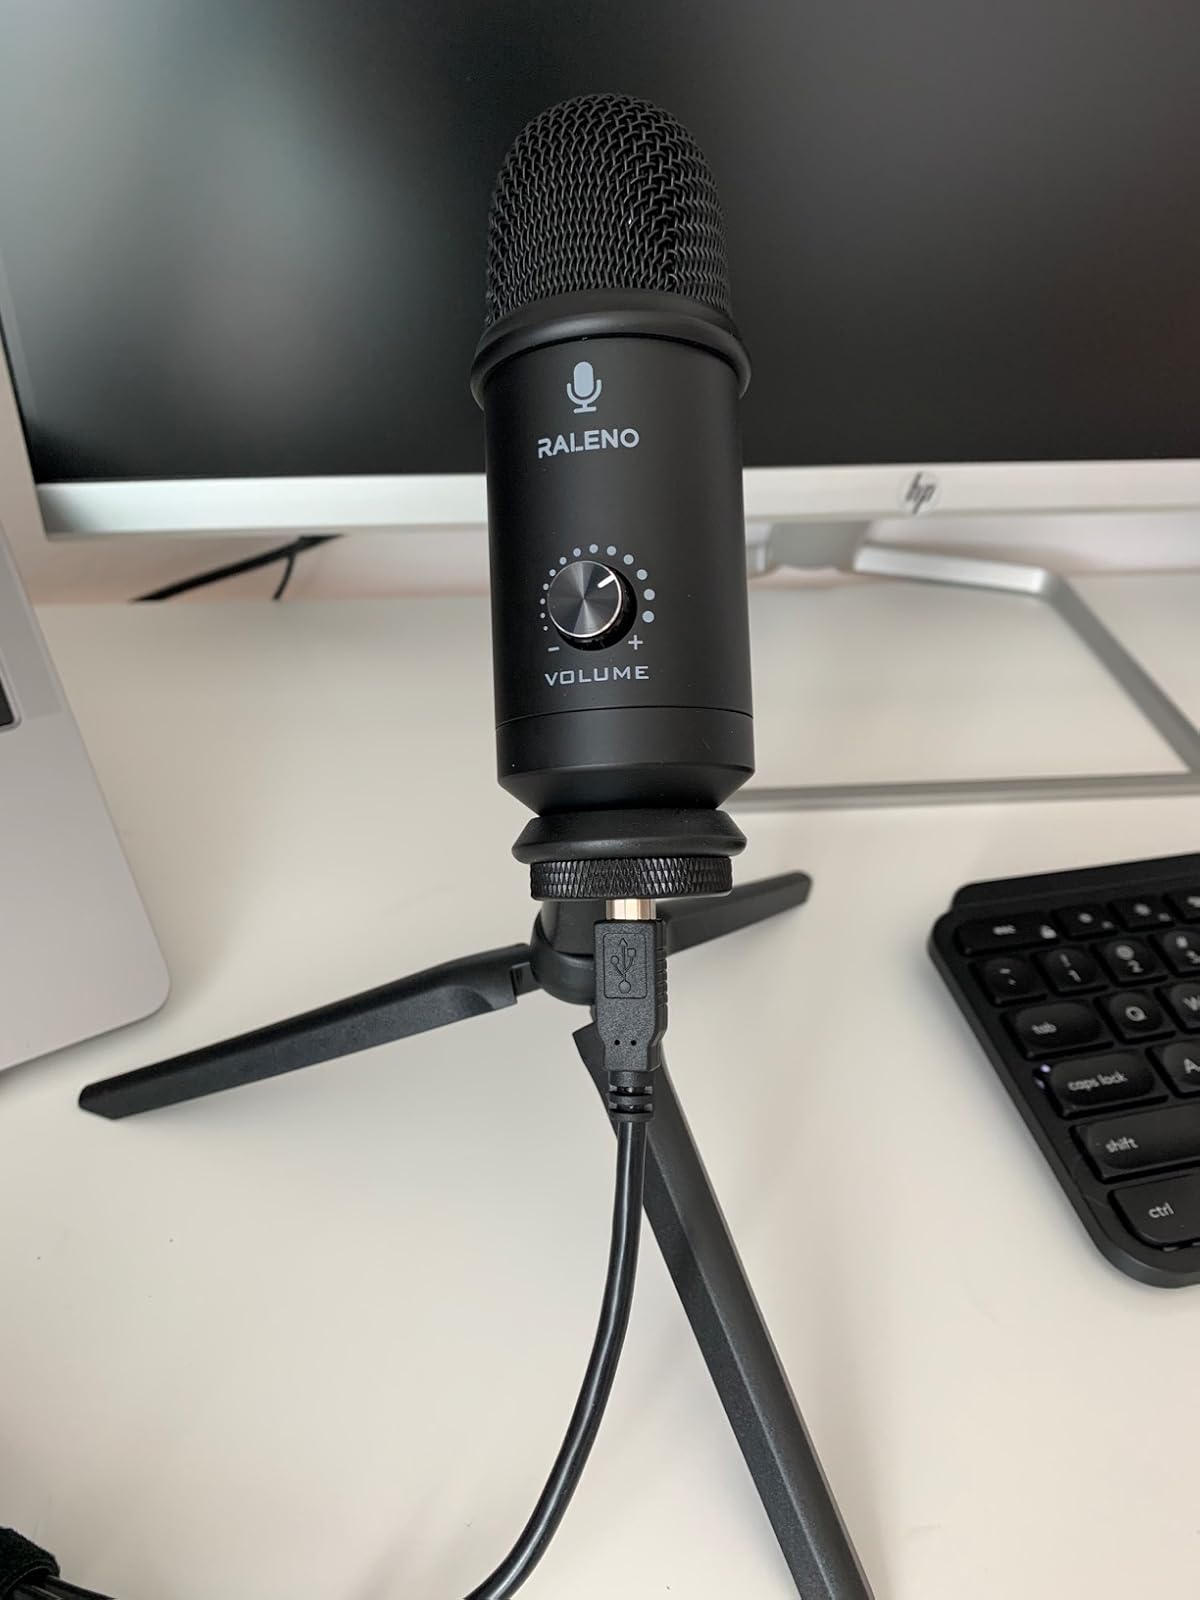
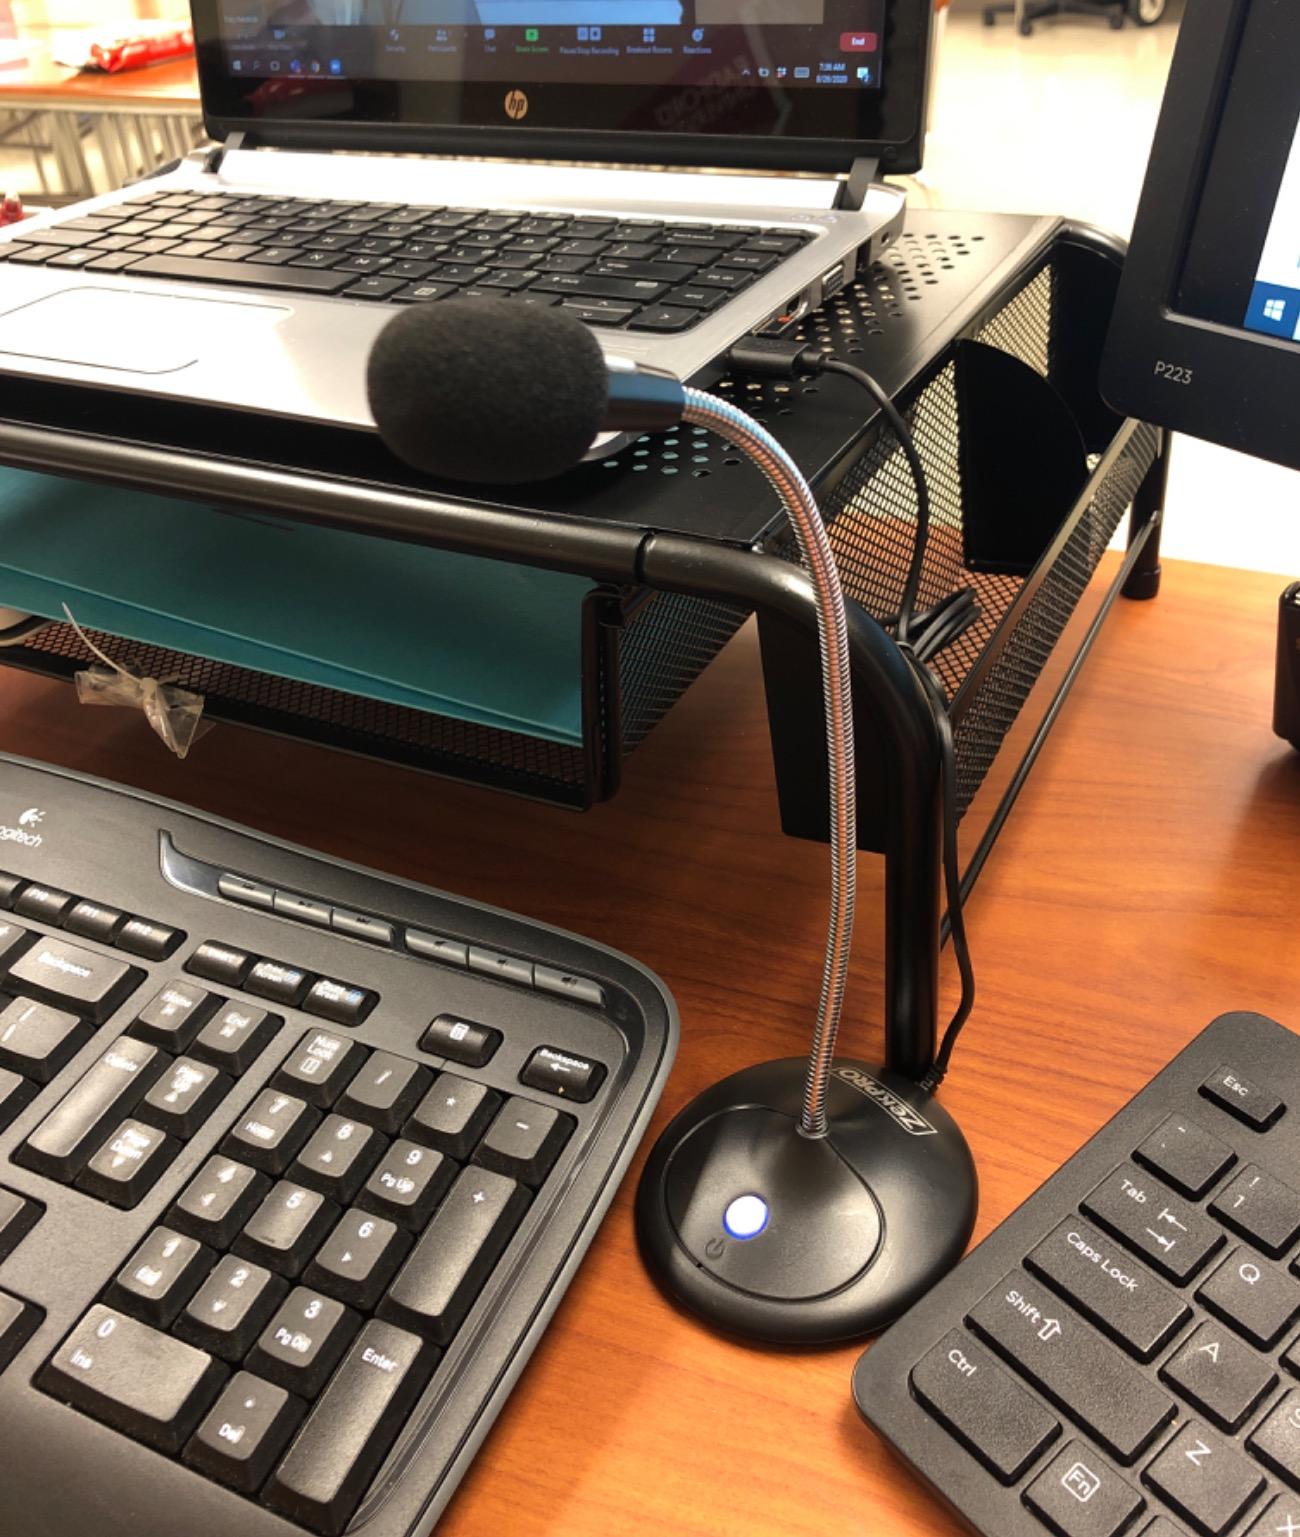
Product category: microphone
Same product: no